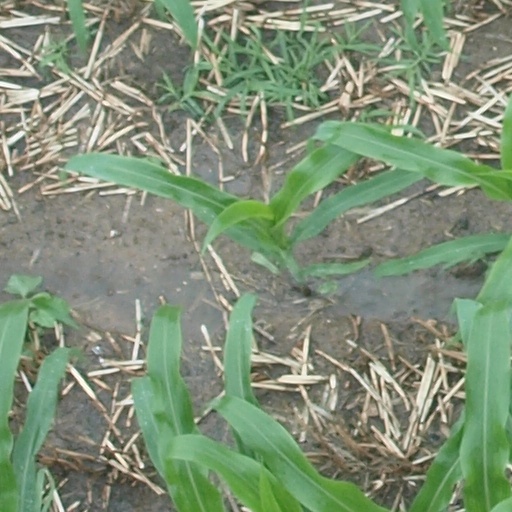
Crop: maize; corn